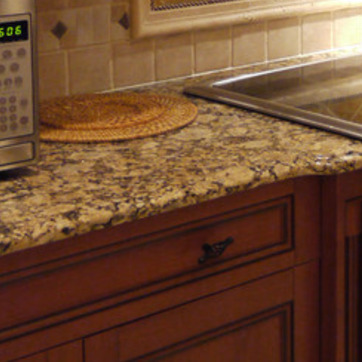
Material: polishedstone